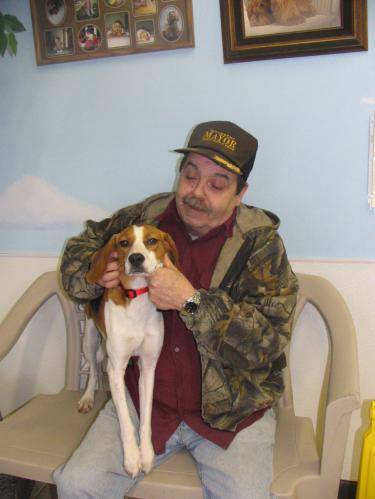
Label: dog